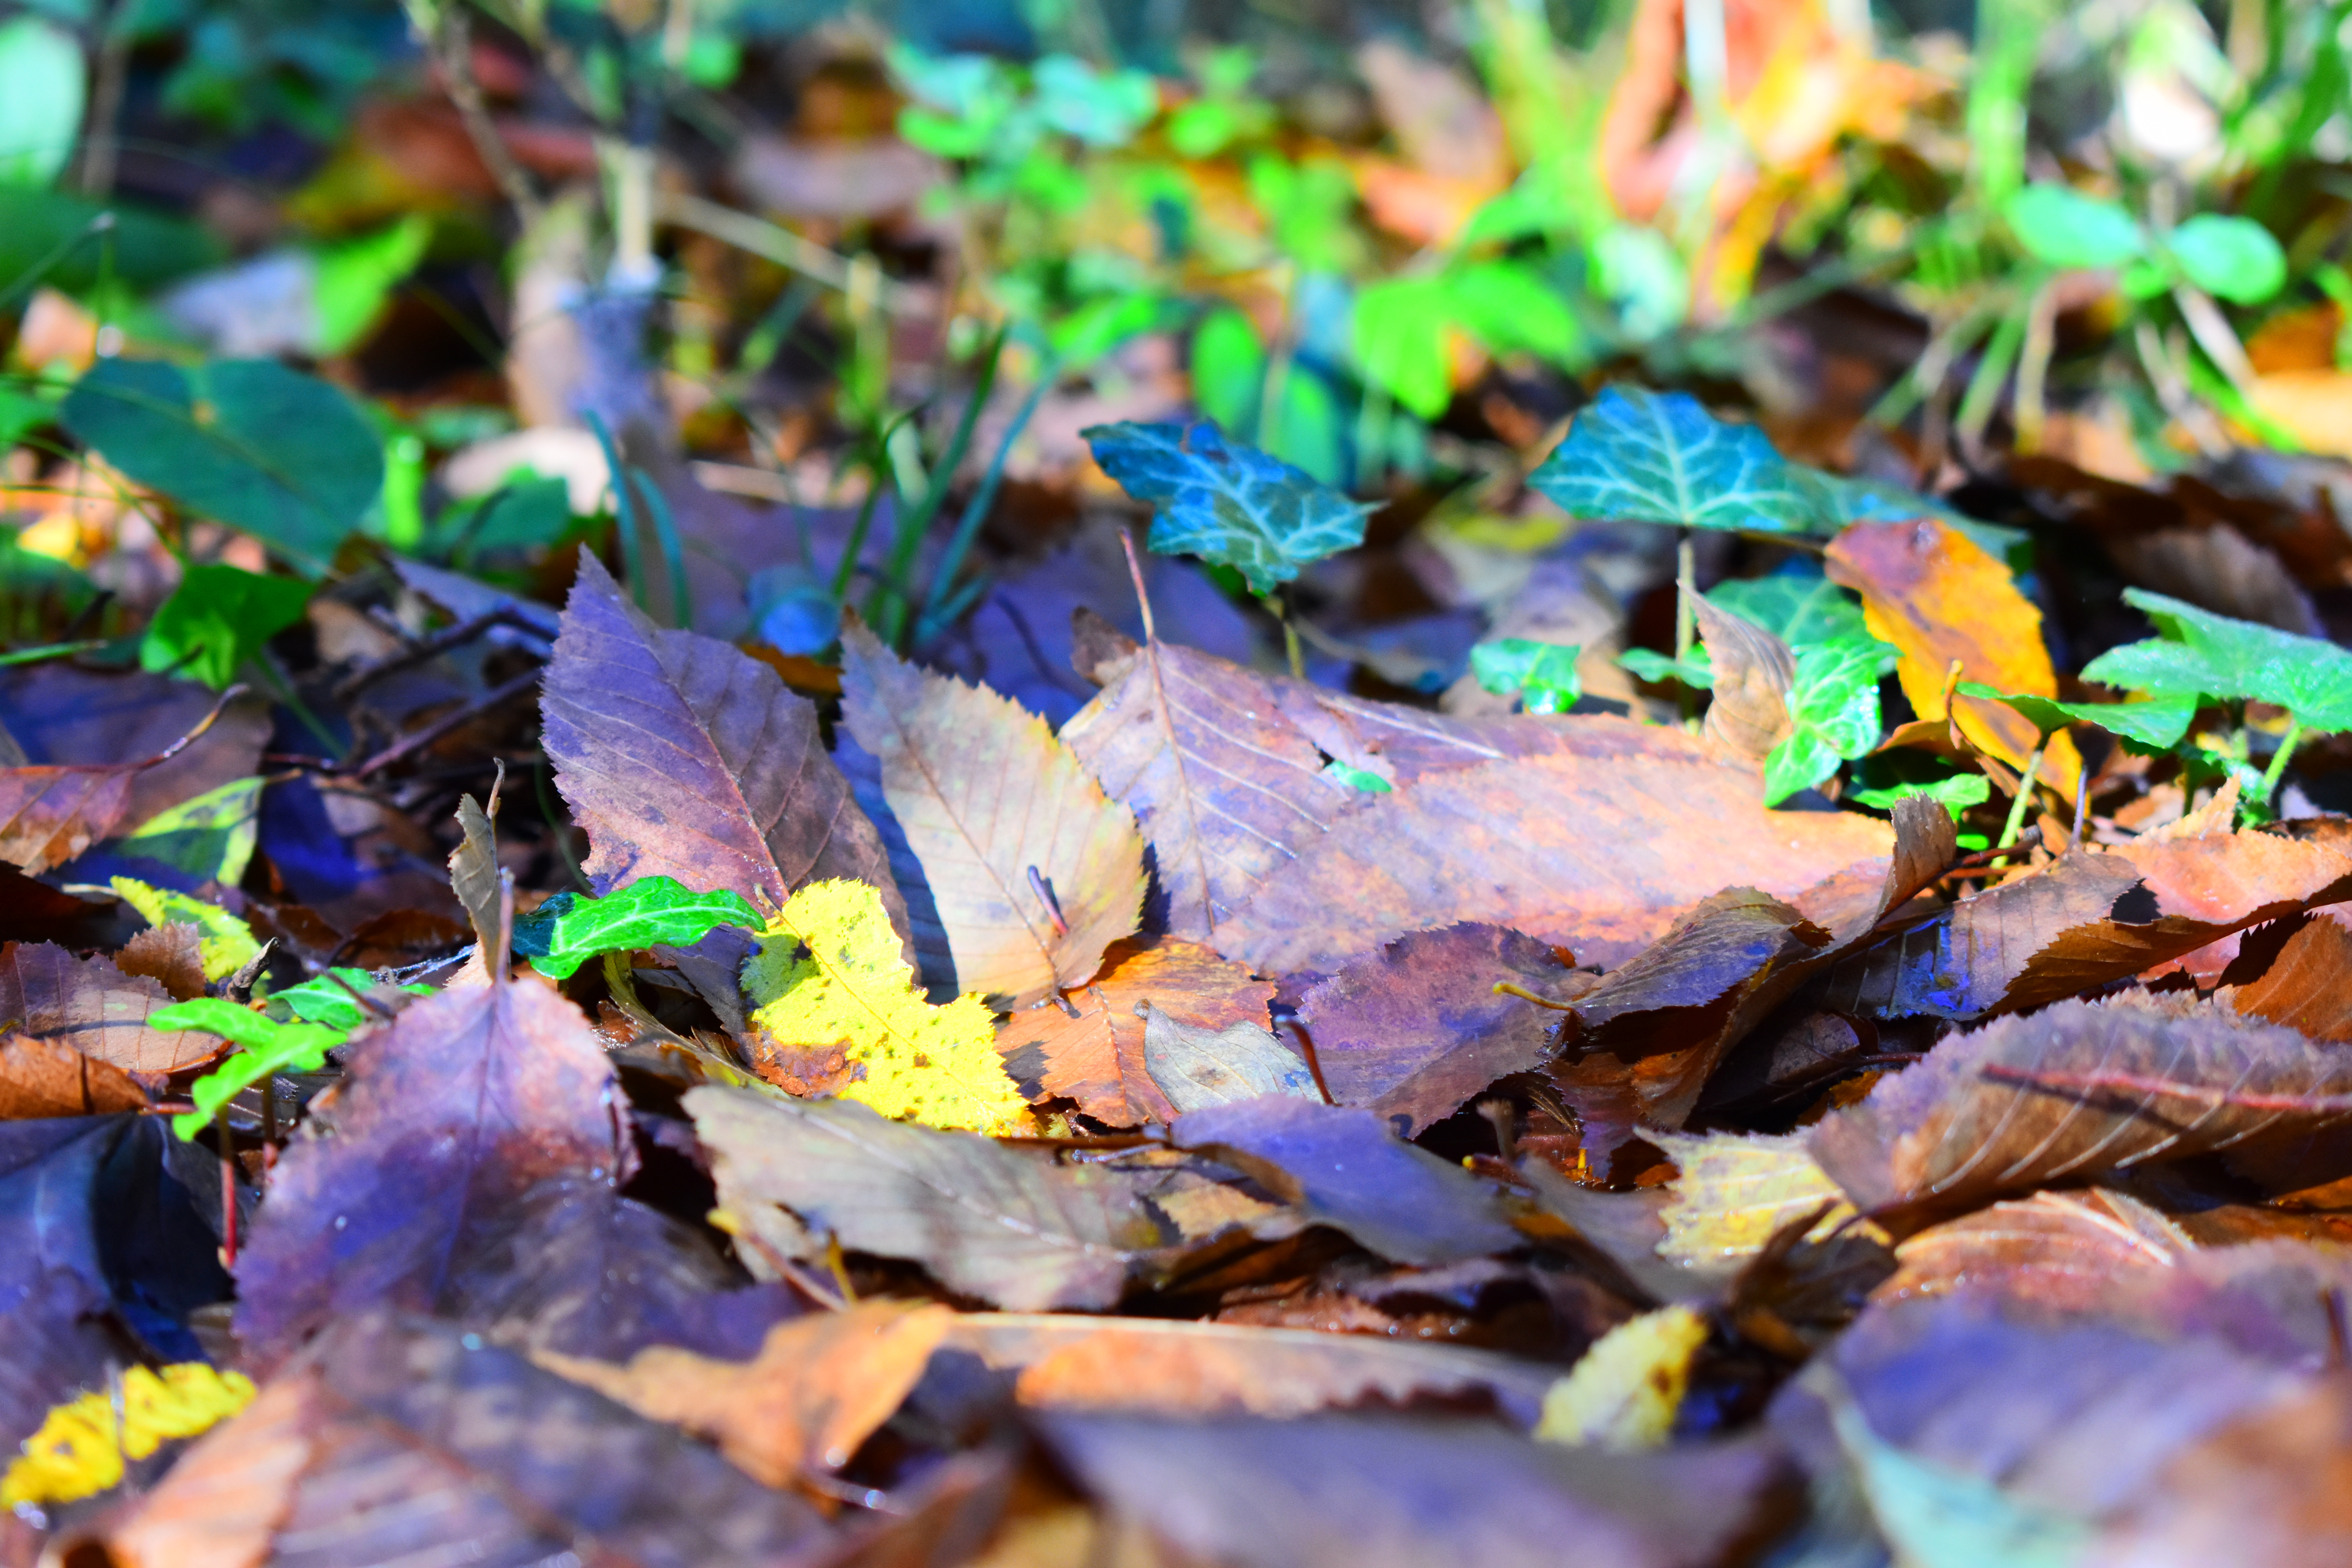
natural, brown, branch, wood, twig, natural landscape, organism, grass, plant, terrestrial plant, deciduous, groundcover, Tints and shades, flowering plant, close up, landscape, soil, natural material, road surface, electric blue, forest, plant stem, autumn, annual plant, rock, trunk, shadow, woodland